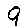
Label: 9